Jordan Lupin

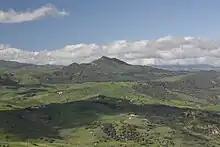
Mount Altesina (Tavis) in Sicily was at one time part of Jordan's lordship.

Jordan Lupin (died 1197) was the first count of Bovino in the Norman kingdom of Sicily. He played a major role in the final years of Norman rule and first years of the Staufer dynasty. Twice he was involved in opposing crusader armies passing through Sicily. In the second instance, he led a revolt, apparently in the hope of seizing the throne. He was successful in attracting significant support, and was even crowned anti-king, but was ultimately captured and executed.